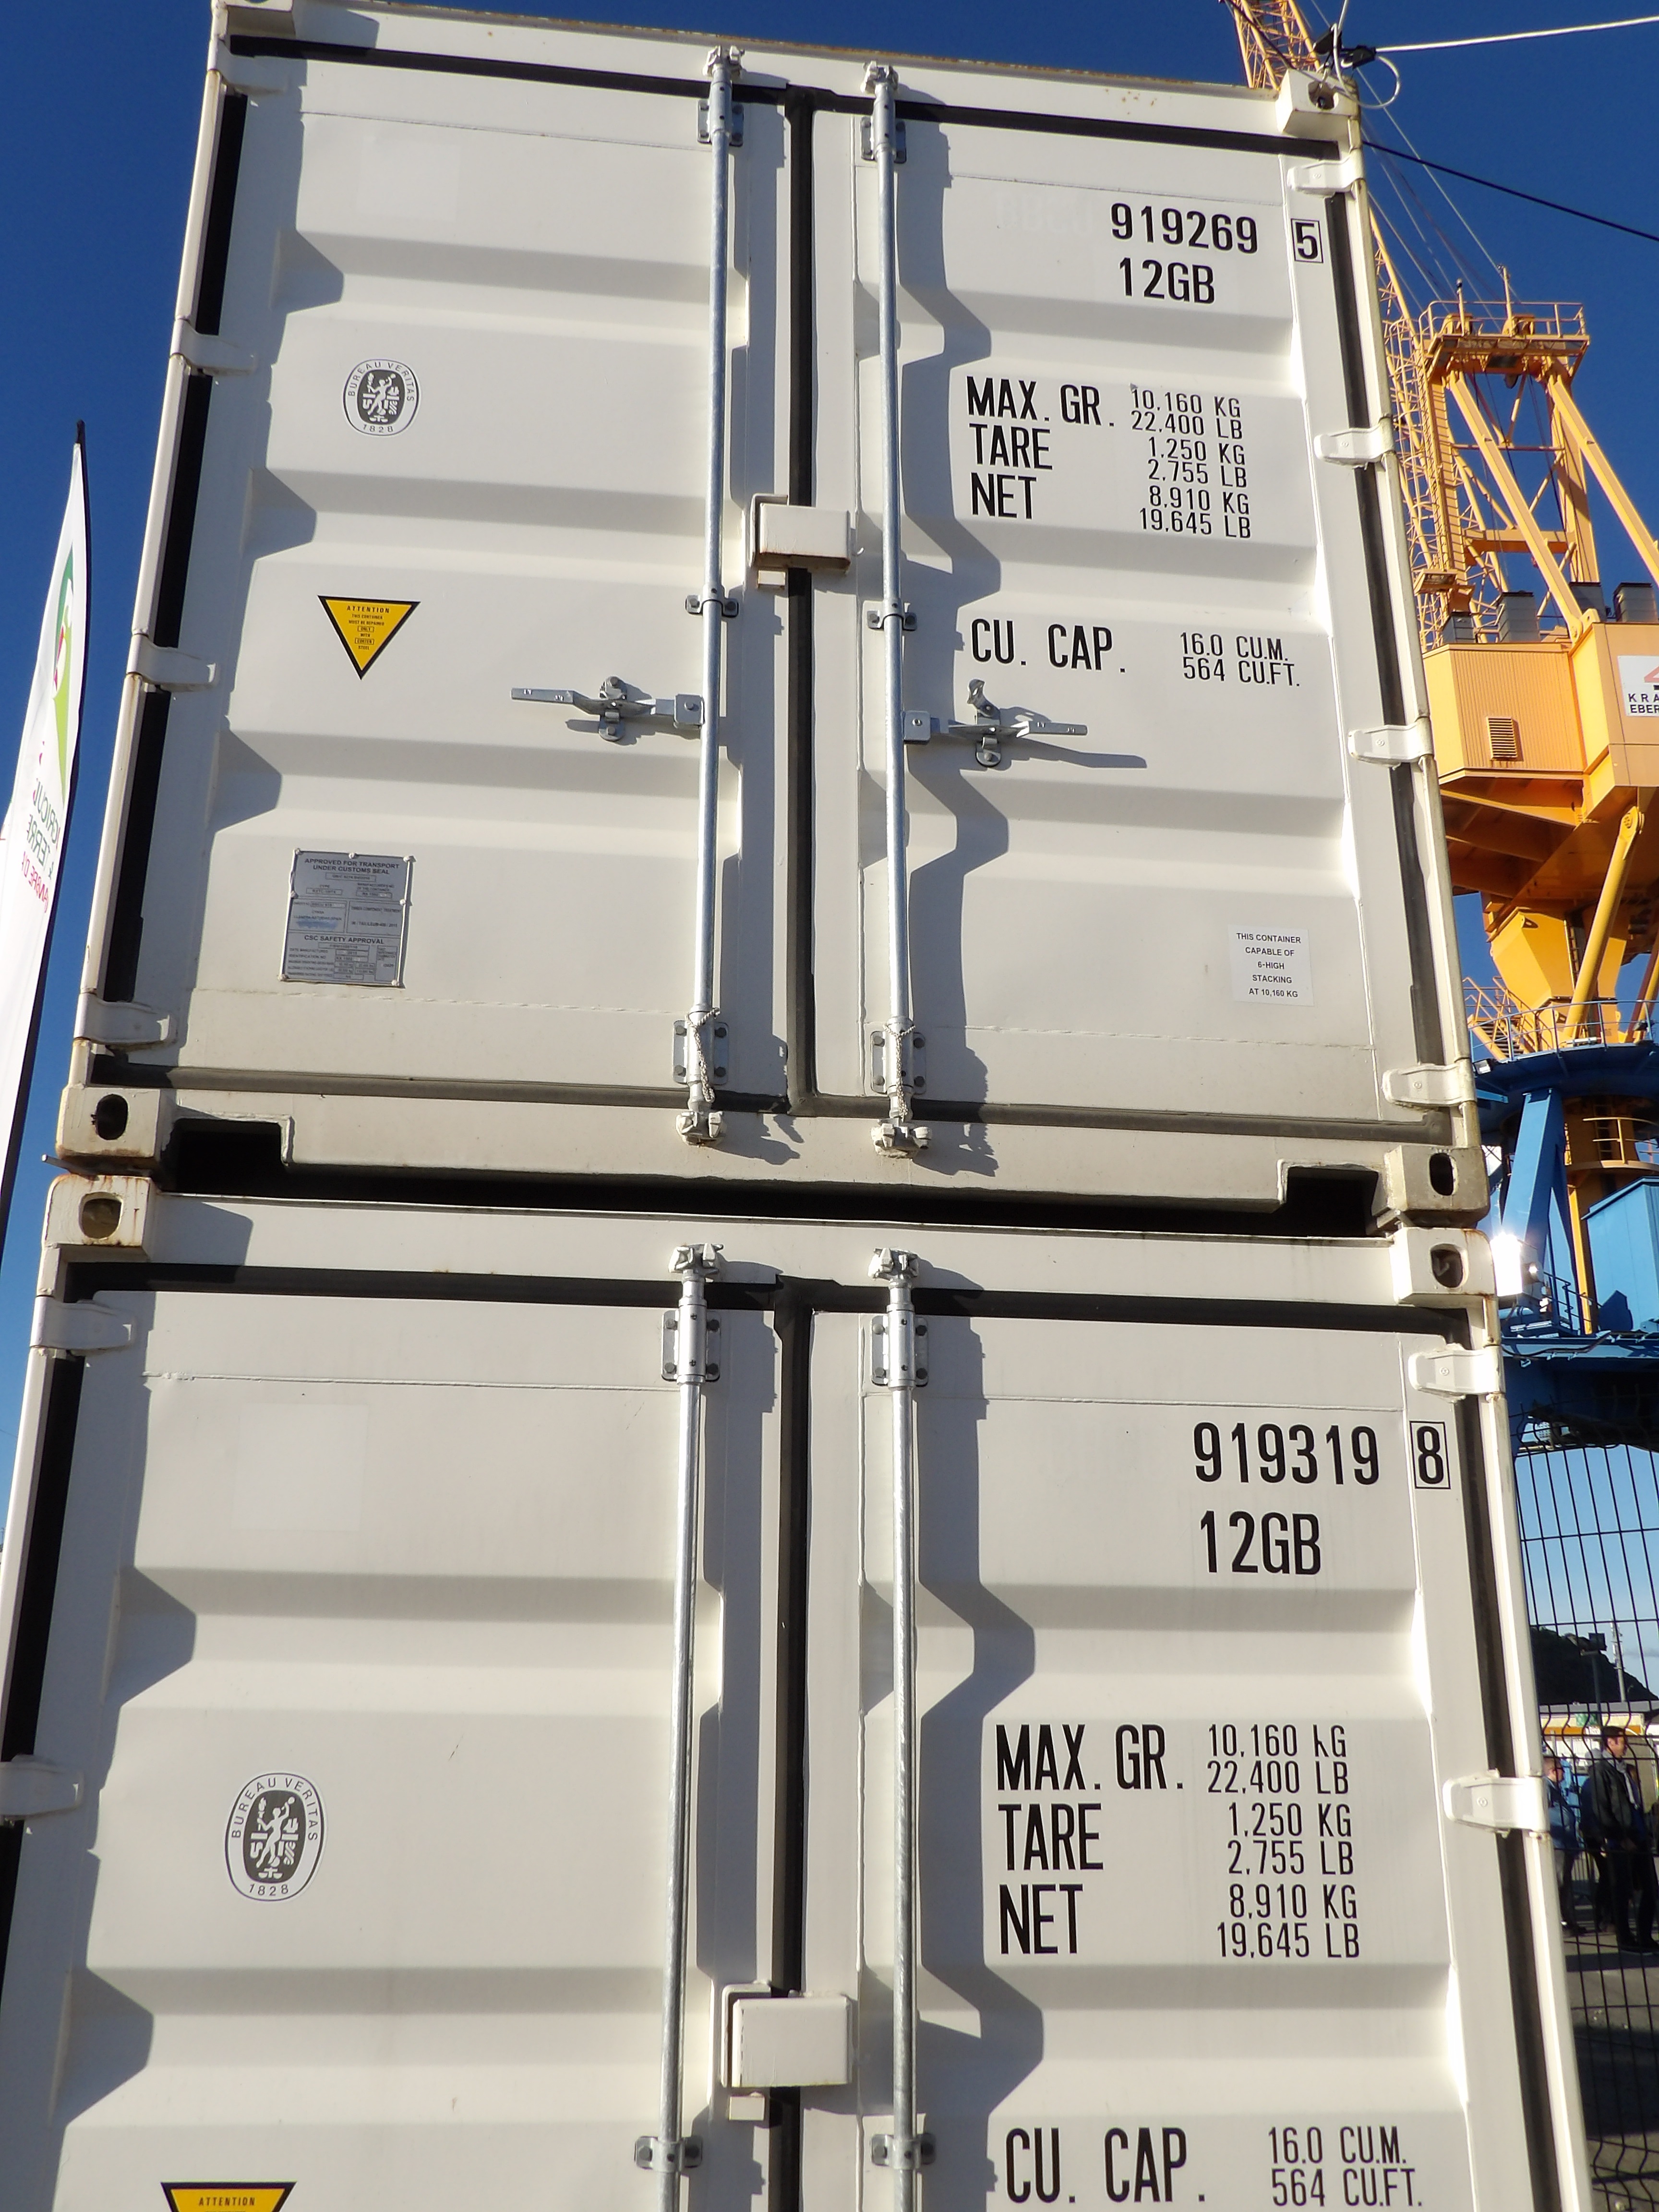
transport, vehicle, containers, goods